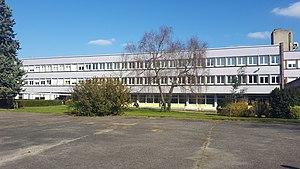
Le bâtiment D accueille des salles de cours de mathématiques, d'économie et de gestion et une salle de permanence dit ""l'aquarium"""
Le lycée André-Maurois est un lycée public général et technologique situé 1 rue Lorraine à Elbeuf, en Seine-Maritime.